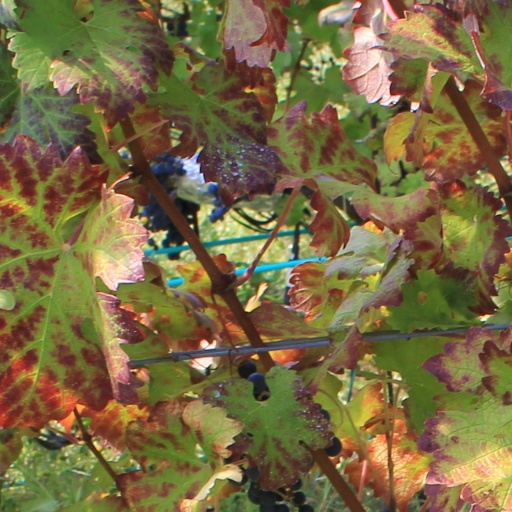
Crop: grape